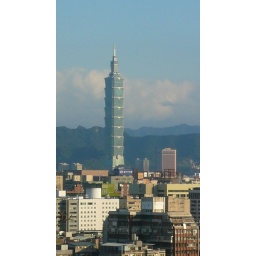
Taipei 101, seen from distant roof of a building located in Zhong Shang District